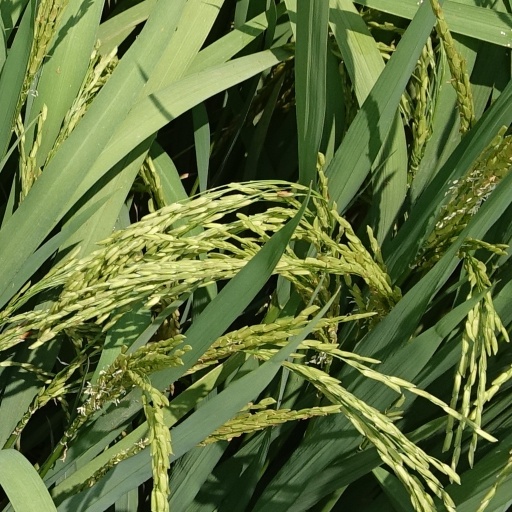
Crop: rice